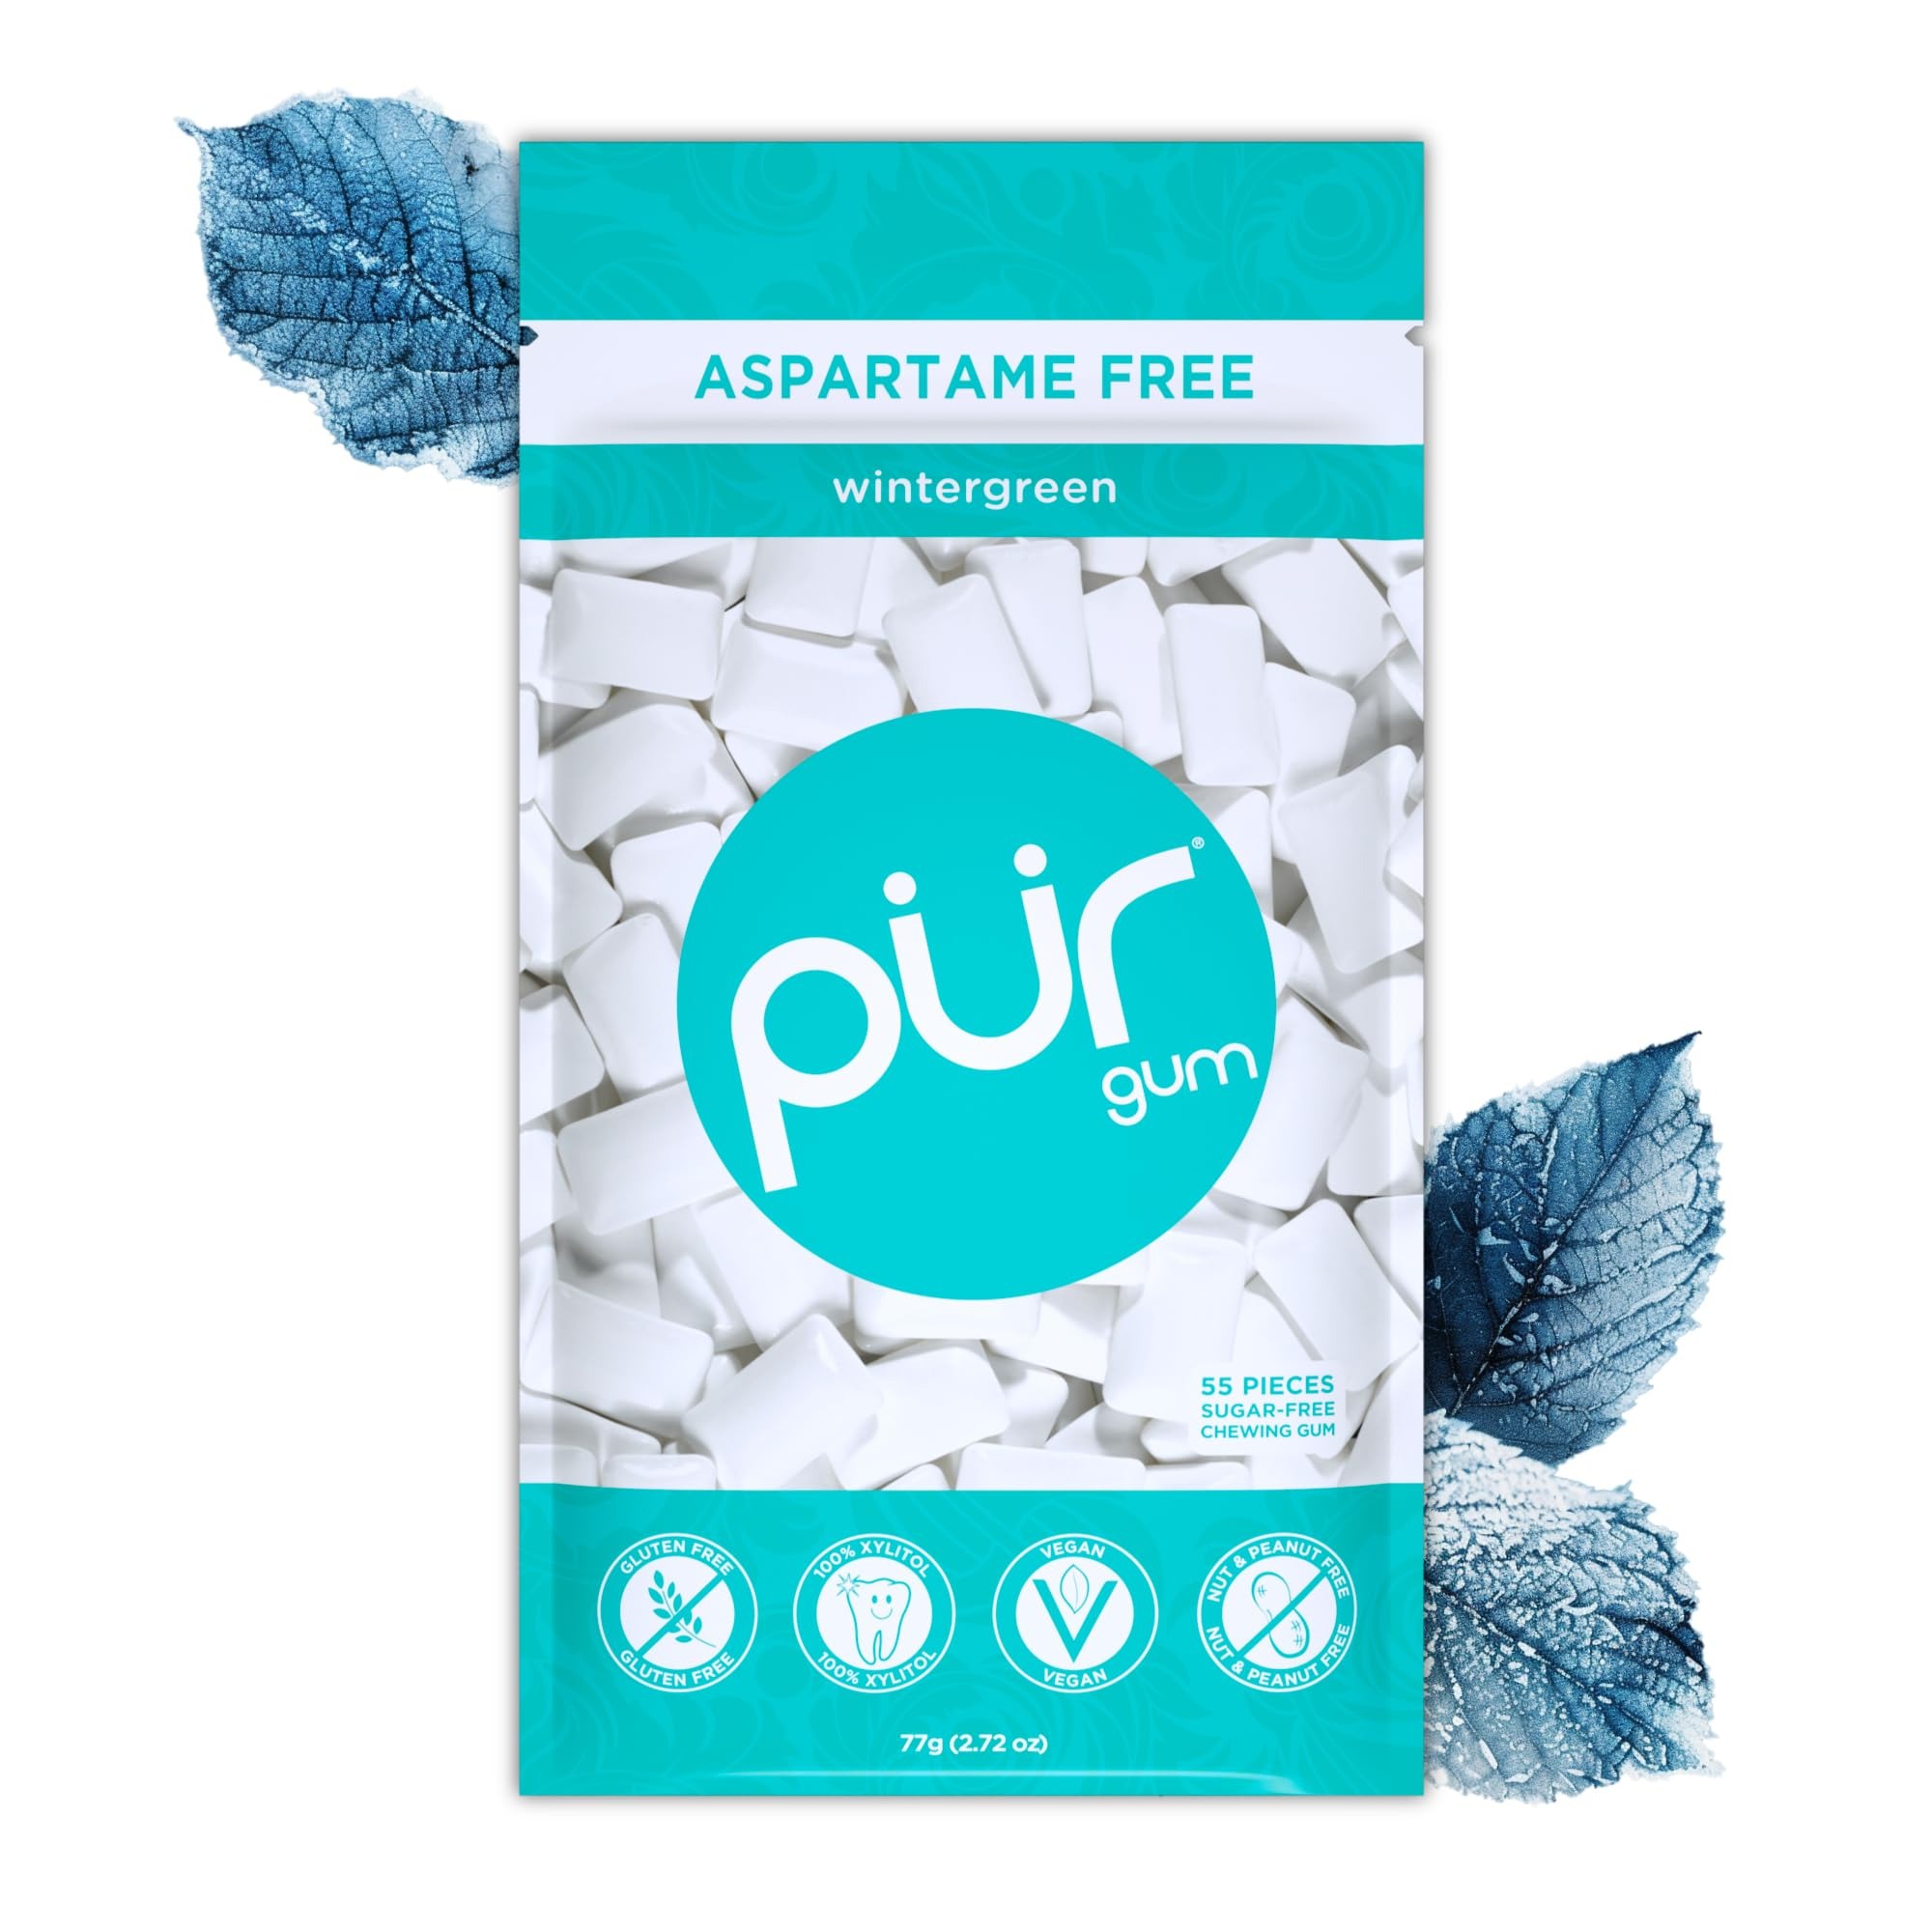
Item Name: PUR Gum | Aspartame Free Chewing Gum | 100% Xylitol | Natural Wintergreen Flavored Gum, 55 Pieces (Pack of 1)
Bullet Point 1: WINTERGREEN: This sugar free gum has a refreshingly icy mint flavor. Keep your mouth feeling fresh with an intense burst of classic wintergreen flavor. Comes in a resealable bag
Bullet Point 2: KICK ASPARTAME: Aspartame free & Sugar free gum that is naturally sweetened with 100% xylitol. Xylitol is an all-natural sugar alcohol that looks and tastes just like sugar, yet has 40% fewer calories
Bullet Point 3: ALLERGEN FREE GUM: PUR Gum is made just for you. We are Vegan, Aspartame Free, Non-GMO, Sugar Free, Gluten Free, Soy Free, Nut & Peanut Free, Keto Friendly, and Swiss Made
Bullet Point 4: OUR MISSION: PUR creates products with the highest quality ingredients to help you make simple substitutions so that your everyday decisions to live a healthier lifestyle are effortless
Value: 55.0
Unit: Count

Price: 4.39